Richard Warburton Lytton

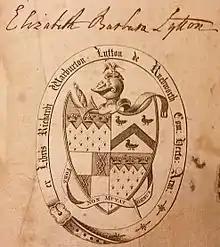
Bookplate of Richard Warburton Lytton, with signature of his daughter Elizabeth Barbara Lytton

Lytton married in 1768 Elizabeth Jodrell, daughter of Paul Jodrell, Member of Parliament for Old Sarum, who survived him, dying 1 November 1818. The couple separated permanently after about three years, with one child. Elizabeth went to live in Upper Seymour Street, London, while Richard lived in various provincial locations, not at Knebworth House. At age 21, in 1766, he had come into much of the estate left to him, but not the Mansion House which remained with his aunt Leonora or Eleonora.